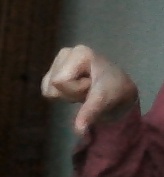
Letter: waw